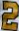
Number: 2